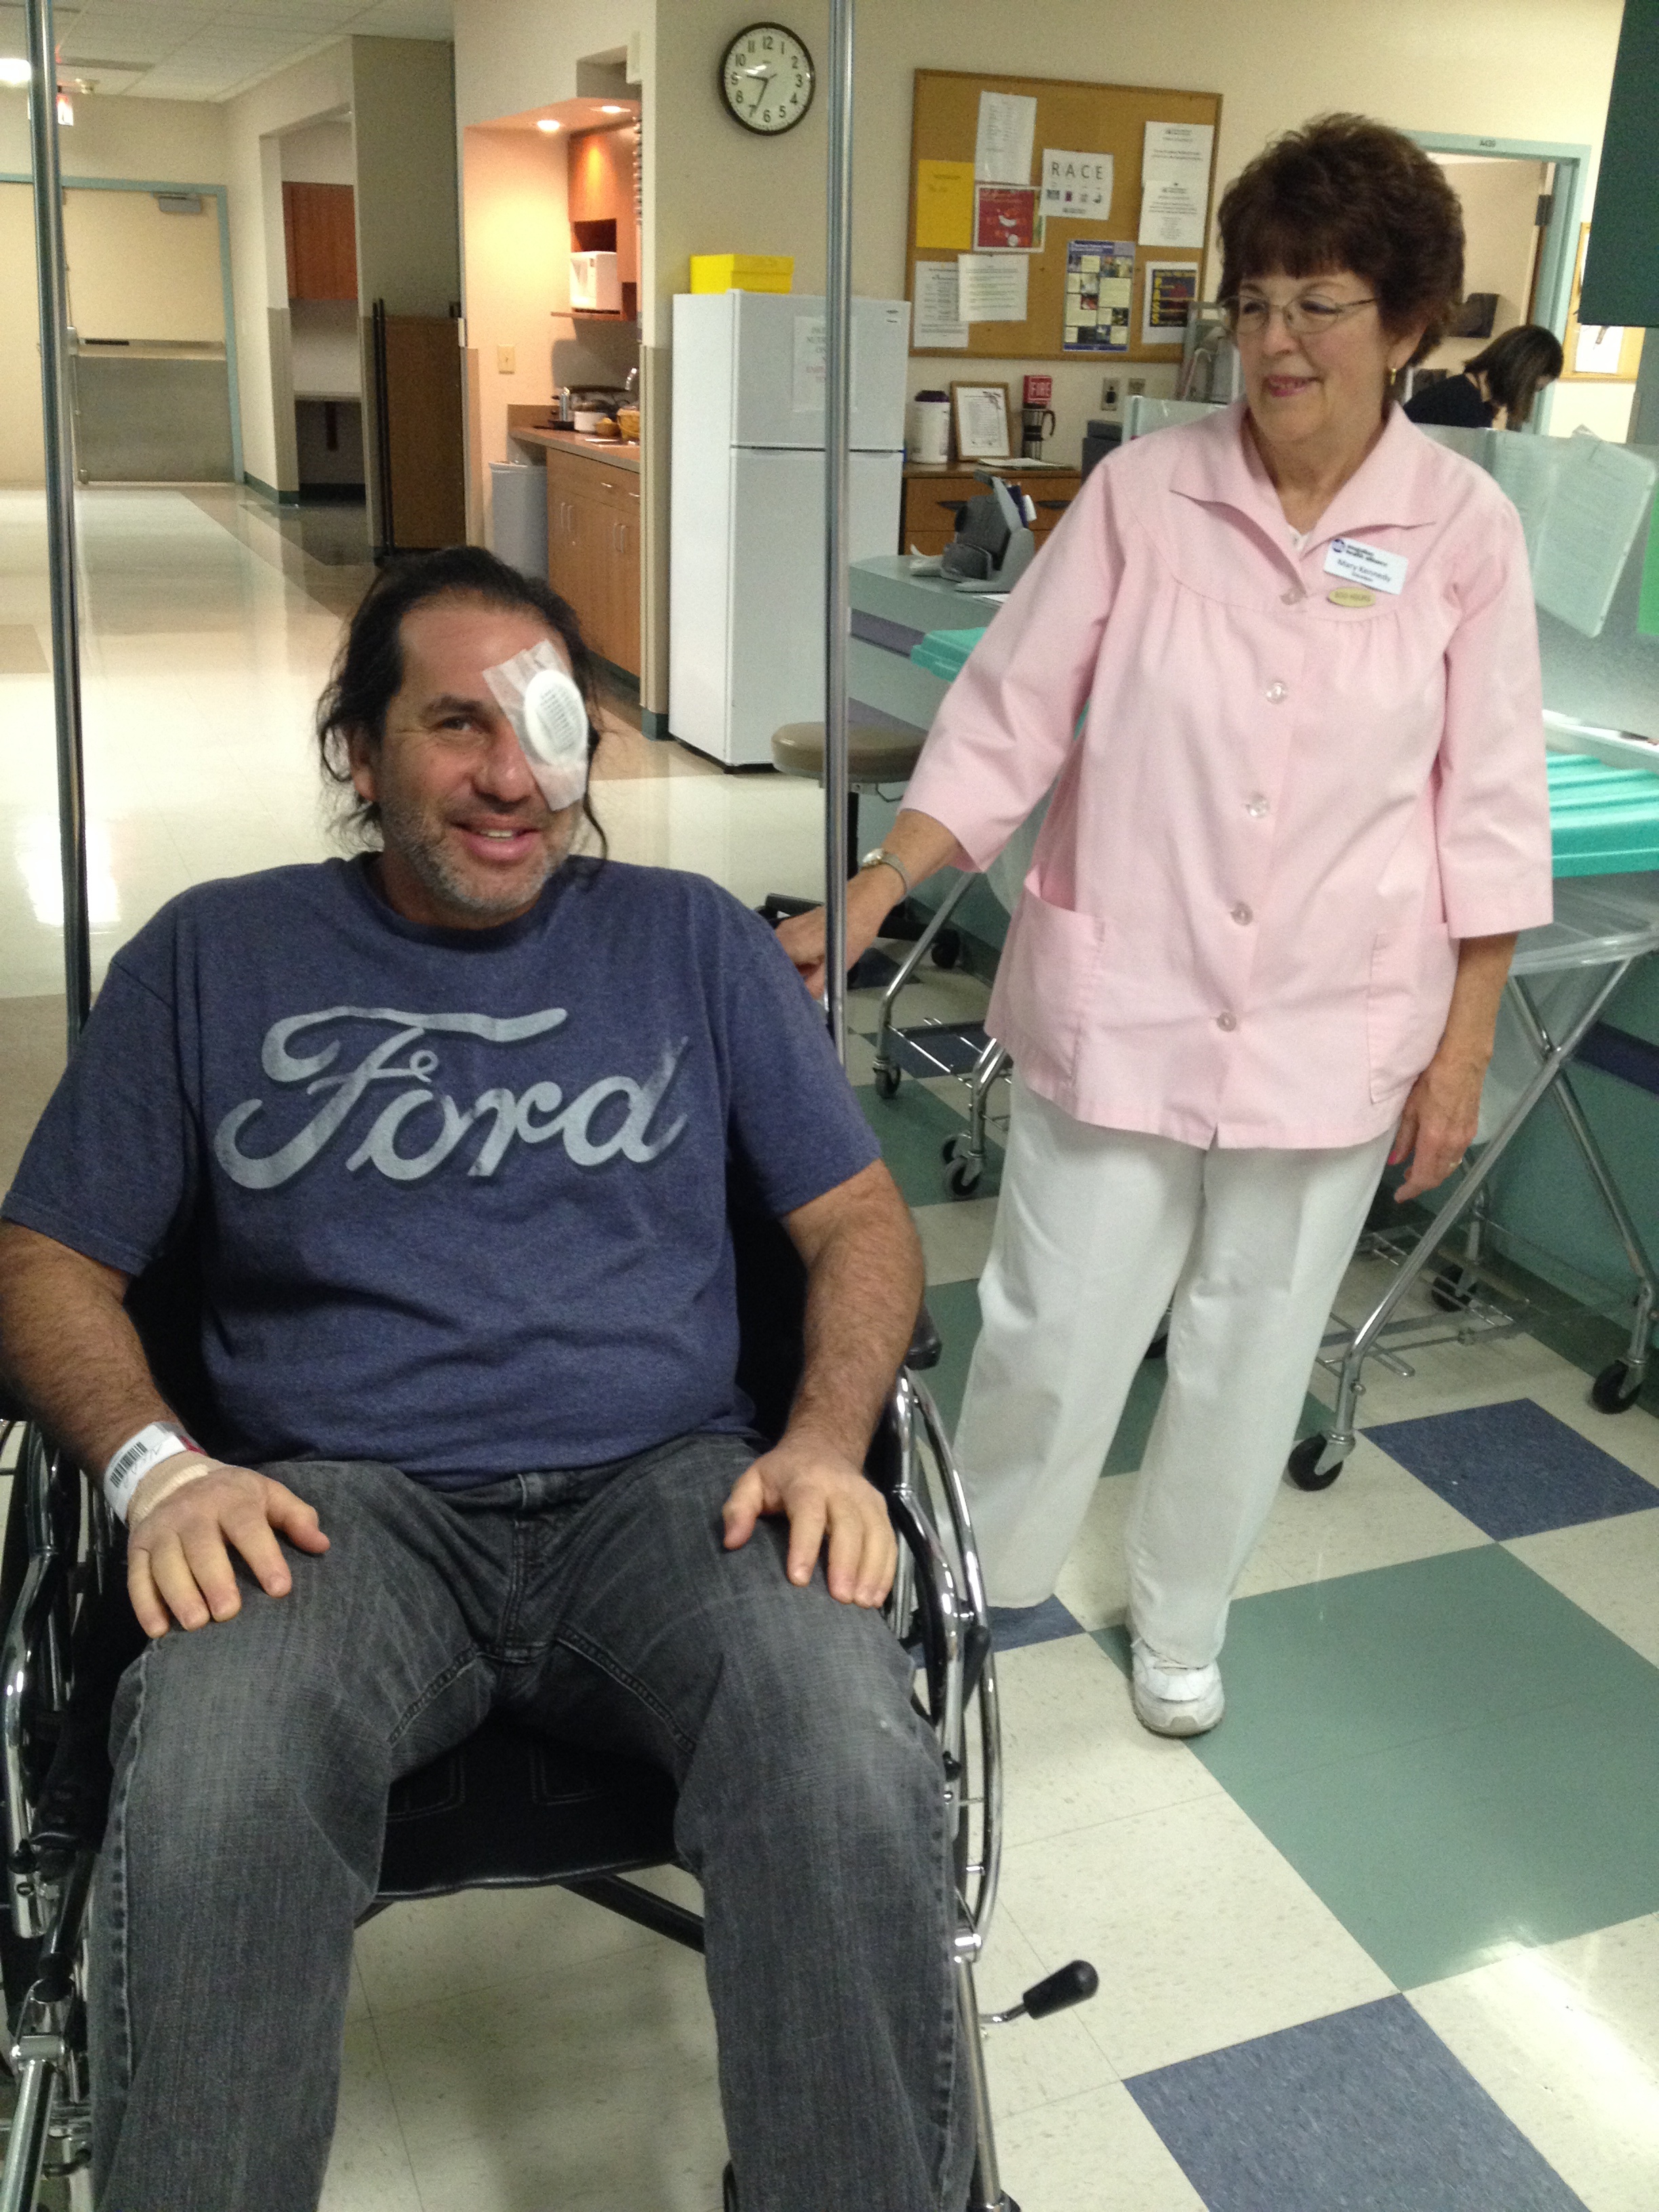
person, cool image